History of Speyer

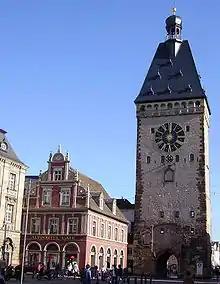
Altpörtel, western side. The lower part was built between 1230 and 1250, the top floor with the gallery from 1512 to 1514. The roof was added in 1708.

Speyer's continuous obligations to the empire were a heavy burden on its citizens. The tax system was especially disadvantageous for smaller assets. Increasing taxation lead to resentment also because of the tax exemptions for the clergy.